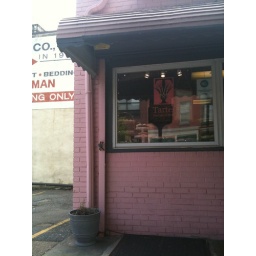
A tiny hole in the wall pink bakery I found in Philly one day with my boyfriend.